Thawathotsamat

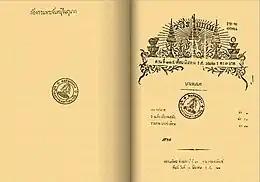
Title page of the first printing of the 15th-century Thai poem "Thawathotsamat" in 1904. The cover page is lost.

Thawathotsamat is a poem of 1,042 lines in Thai, probably composed in the late fifteenth century CE. The title is a Thai adaptation of the Pali-Sanskrit words "dvā dasa māsa", two ten months. The male speaker laments over a lost lover through the course of one year, drawing on the seasonal weather for similes of his emotions. Both the speaker and beloved are addressed with royal forms. A late verse declares that the poem was written by a "young-king" with the help of three court poets. The work has sometimes been mistakenly classified as a treatise on Siamese royal ceremonies. The work is less studied and less well-known than other early works of Thai literature, partly because of the obscurity of its archaic language, and partly because of conservative concerns over its erotic passages. A new annotated Thai edition appeared in 2017.